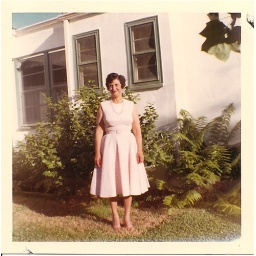
Nana in her yard. Lisa doesn't remember the house ever having green trim.